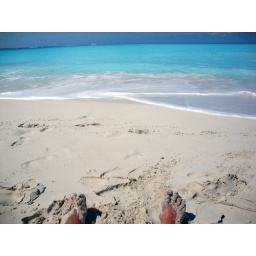
It feels so great to dig your toes in the powdery white sand of the beaches in Turks and Caicos.